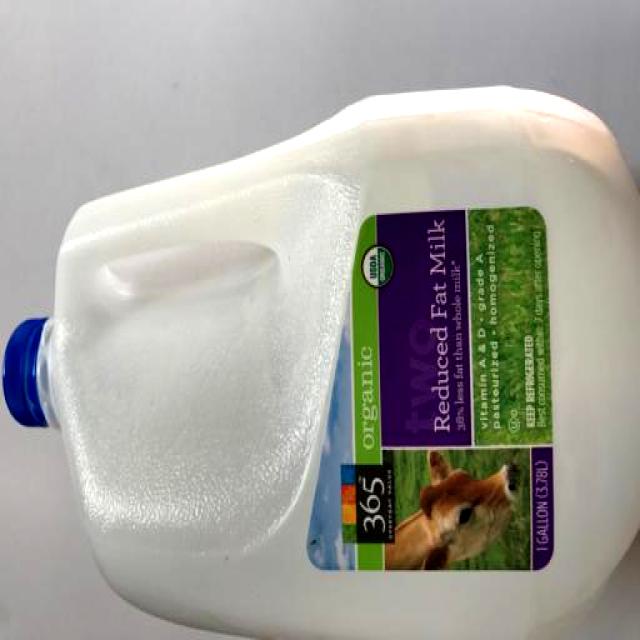
Label: Plastic